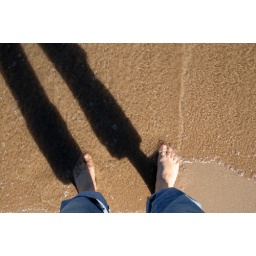
standing at the edge of lake michigan in october.